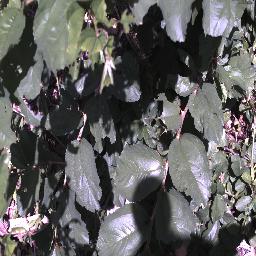
Label: chinee_apple